Bart Bok

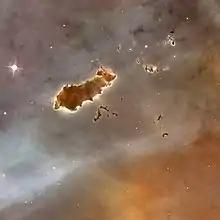
"The Caterpillar", a Bok Globule in the Carina Nebula. Picture by the Hubble Space Telescope.

In the 1940s, Bok first observed small, dark clouds of dense cosmic dust and gas which would later become known as "Bok globules" in the Milky Way. In a paper published in 1947, Bok and E.F. Reilly hypothesized that these clouds were "similar to insect's cocoons" that were undergoing gravitational collapse to form new stars and star clusters. This hypothesis was difficult to verify due to the observational difficulties of establishing what was happening inside a dense dark cloud that obscured all visible light emitted from within it, but after Bok's death his ideas were confirmed when analyses of near infrared observations published in 1990 confirmed that stars were being born inside Bok globules.